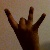
The image shows a hand gesture representing the number 8 in Indian Sign Language.